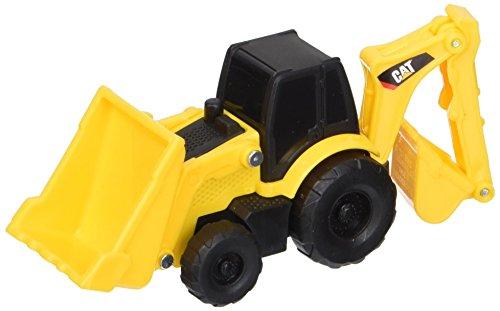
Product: Toystate Caterpillar Construction Mini Machines
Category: Toys & Games | Play Vehicles | Die-Cast Vehicles
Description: Set of 4 free-wheeling mini CAT machines.
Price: $5.94
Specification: PackageDimensions:5.3x4.8x1.2inches|ItemWeight:0.32ounces|ShippingWeight:0.32ounces(Viewshippingratesandpolicies)|ASIN:B015MA915C|Itemmodelnumber:FBA_Ts1401-151214|Manufacturerrecommendedage:3yearsandup